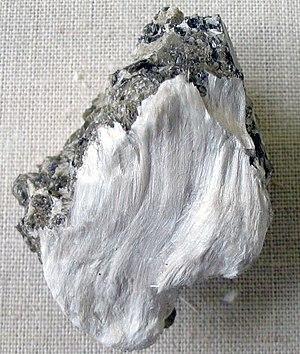
L'amiante, ancien nom de l'asbeste dont il est une variété, est un terme désignant certains minéraux à texture fibreuse utilisés dans l’industrie. Ce sont des silicates magnésiens ou calciques hautement toxiques ayant des propriétés réfractaires. Les diverses catégories d’amiante correspondent à plusieurs espèces minérales :